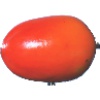
Label: Kaki 1